Yosef Vitkin

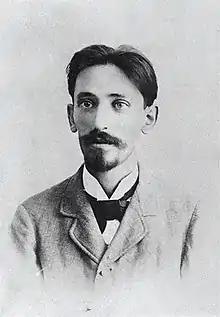
Yossef Vitkin, Zionist leader

Yosef Vitkin (1876–1912) was a Zionist pioneer who is best known for his appeal for the Jewish aliyah to Palestine. His appeal contributed significantly to the success of the second Aliyah, the immigration of Jews to the Land of Israel.